Grand Theatre (Thibodaux, Louisiana)

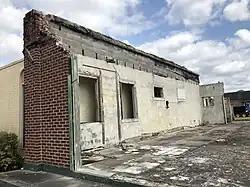
Remains of the theater

The Grand Theatre was a historic theatre building located at 401 Green Street in Thibodaux, Louisiana.